Tevfik Burak Babaoğlu

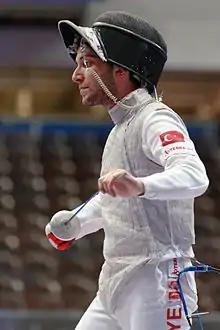
Babaoğlu at the 2013 World Fencing Championships

Tevfik Burak Babaoğlu (born 11 May 1993) is a Turkish foil fencer.